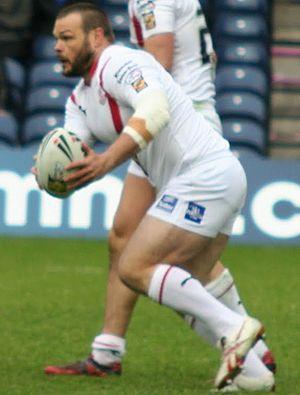
L'équipe de Grande-Bretagne de rugby à XIII, the British Lions, est l'équipe qui représentait la Grande-Bretagne dans les principales compétitions internationales de rugby à XIII, cette sélection étant alors composée de joueurs anglais, gallois et écossais.
Keiron Cunningham, né le 28 octobre 1976 à St Helens, est un joueur de rugby à XIII gallois évoluant au poste de talonneur dans les années 1990 et 2000 renconverti en entraîneur. Il a notamment été sélectionné en sélection britannique et galloise, participant avec cette dernière aux Coupes du monde 1995 et 2000. En club, il a effectué toute sa carrière dans le même club : St Helens RLFC. Il y devient l'un des joueurs les plus importants du club et a longtemps été courtisé par les dirigeants gallois et anglais de rugby à XV ou de clubs australiens de rugby à XIII qui ont fait des propositions que Cunningham a toujours refusé.